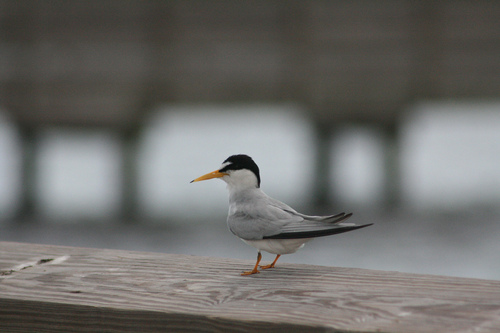
a bird with a bright yellow sharp bill, and a black cheek patch and crown.
this is a grey bird with a white throat and a black head.
this bird has a long orange pointed beak with a black crown and gray feathers to contrast his white belly.
this bird has a black head and gray wings with a white body.
this bird is white and black in color with a yellow beak, and black eye rings.
the bird has a body that is light grey in color and has a head that is black.
this bird has wings that are grey and has a white bellymedium small bird long yellow beak white body, black head, wings lined in black. yellow feet and legs
this bird is white with grey and has a long, pointy beak.
a small bird with a gray and white body, with a black head and a long yellow beak.
Species: Least Tern